Symphony No. 9 (Dvořák)

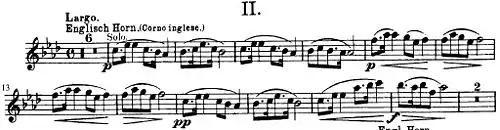
Opening English horn theme from the second movement of the work

A typical performance usually lasts around 40 minutes. The work is in four movements: